Château du Burgstall

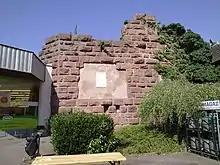
Ruins of Burgstall

The Château du Burgstall is a ruined castle in the "commune" of Guebwiller in the Haut-Rhin "département" of France.